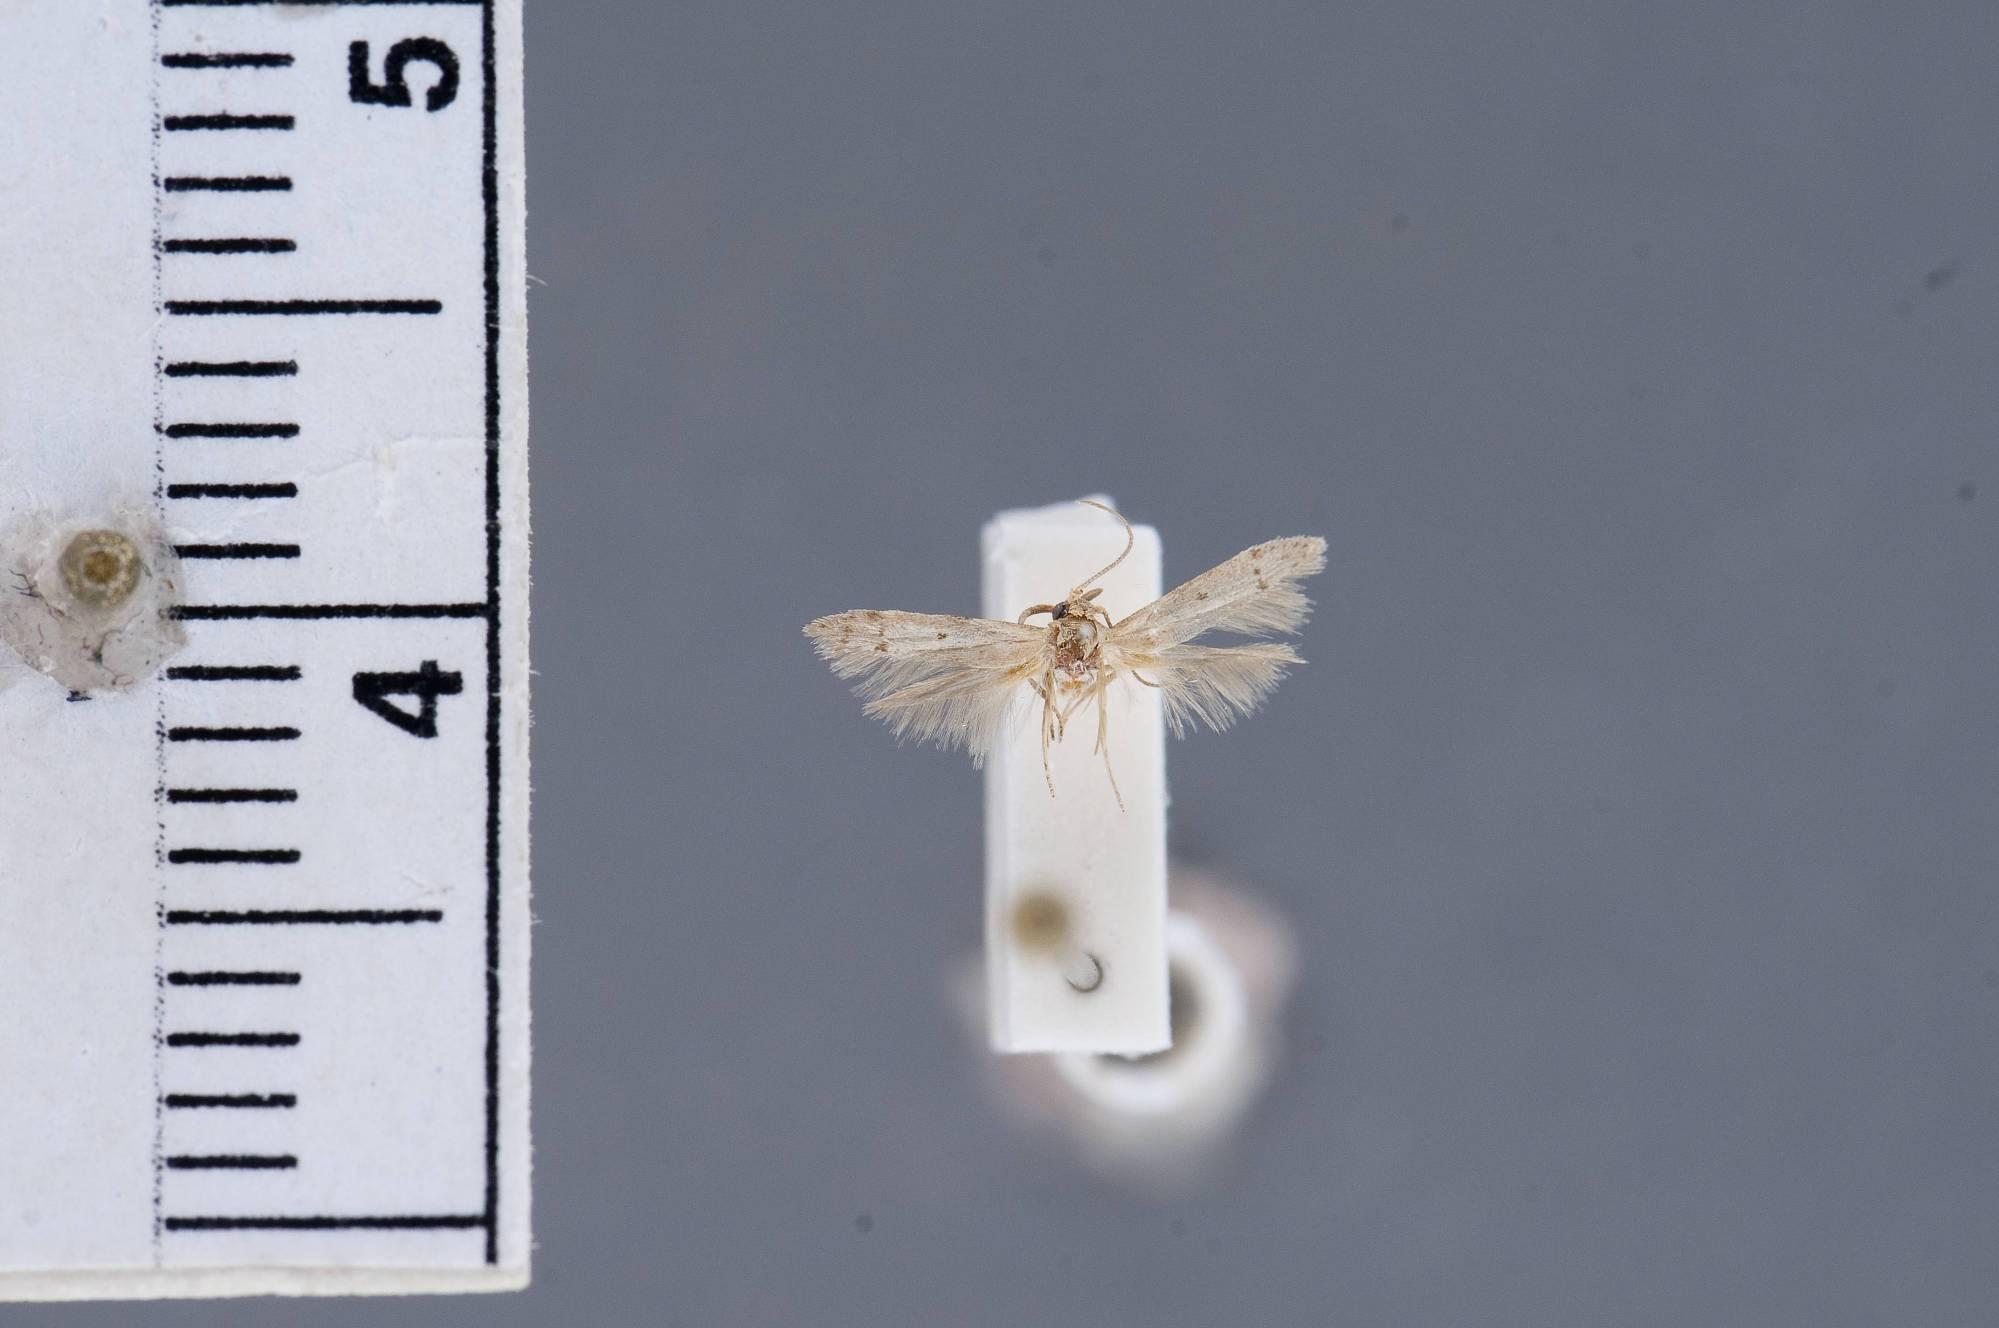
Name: Blastobasis murcyae
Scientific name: Blastobasis murcyae Adamski & Brown, 2002
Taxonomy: Animalia, Arthropoda, Insecta, Lepidoptera, Glossata, Blastobasidae, Blastobasinae
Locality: Noumea, Baie Tina, [Not Stated], New Caledonia, France
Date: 14 Feb 1984 to 15 Feb 1984